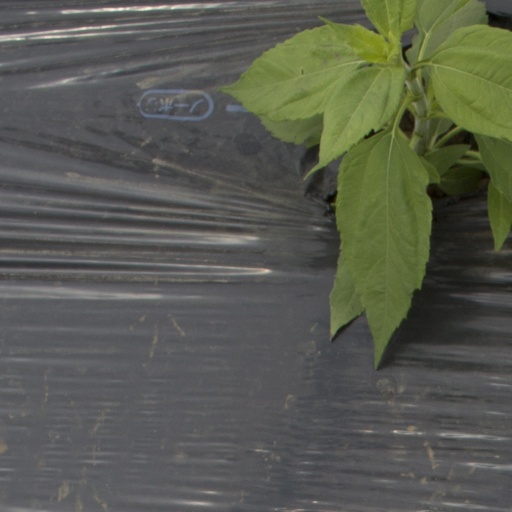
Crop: Jerusalem artichoke